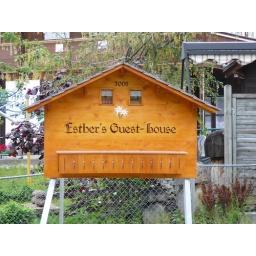
Our base camp in The Berner Oberland.  Esther's Guest House (a great bed and breakfast).